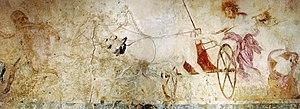
Enlèvement de Perséphone par Hadès, fresque de la tombe de Vergina, Grèce.
Aigai, du grec ancien : Αἰγαί, Aigaí, en latin Aegae, Aegaeae ou Aegīae, a été la première capitale du royaume de Macédoine, avant d'être supplantée par Pella. Le site archéologique, situé près de la petite ville de Vergina, a été exploré par Léon Heuzey dès 1855, puis de nouveau dans les années 1930, enfin notamment par l'archéologue Manólis Andrónikos en 1977. Il est classé au patrimoine mondial par l'Unesco.
Dans la mythologie grecque, Perséphone est une des principales divinités chthoniennes, fille de Zeus et de Déméter et aussi épouse d'Hadès. Elle est d'abord connue sous le simple nom de Coré, ou encore « la fille », par opposition à Déméter, « la mère ». Déesse du monde souterrain, elle est également associée au retour de la végétation lors du printemps dans la mesure où chaque année, elle revient six mois sur Terre puis six mois dans le royaume souterrain avec Hadès, notamment dans les mystères d'Éleusis. Elle est assimilée à Proserpine dans la mythologie romaine et possède comme domaine les fameux Champs Élysées.